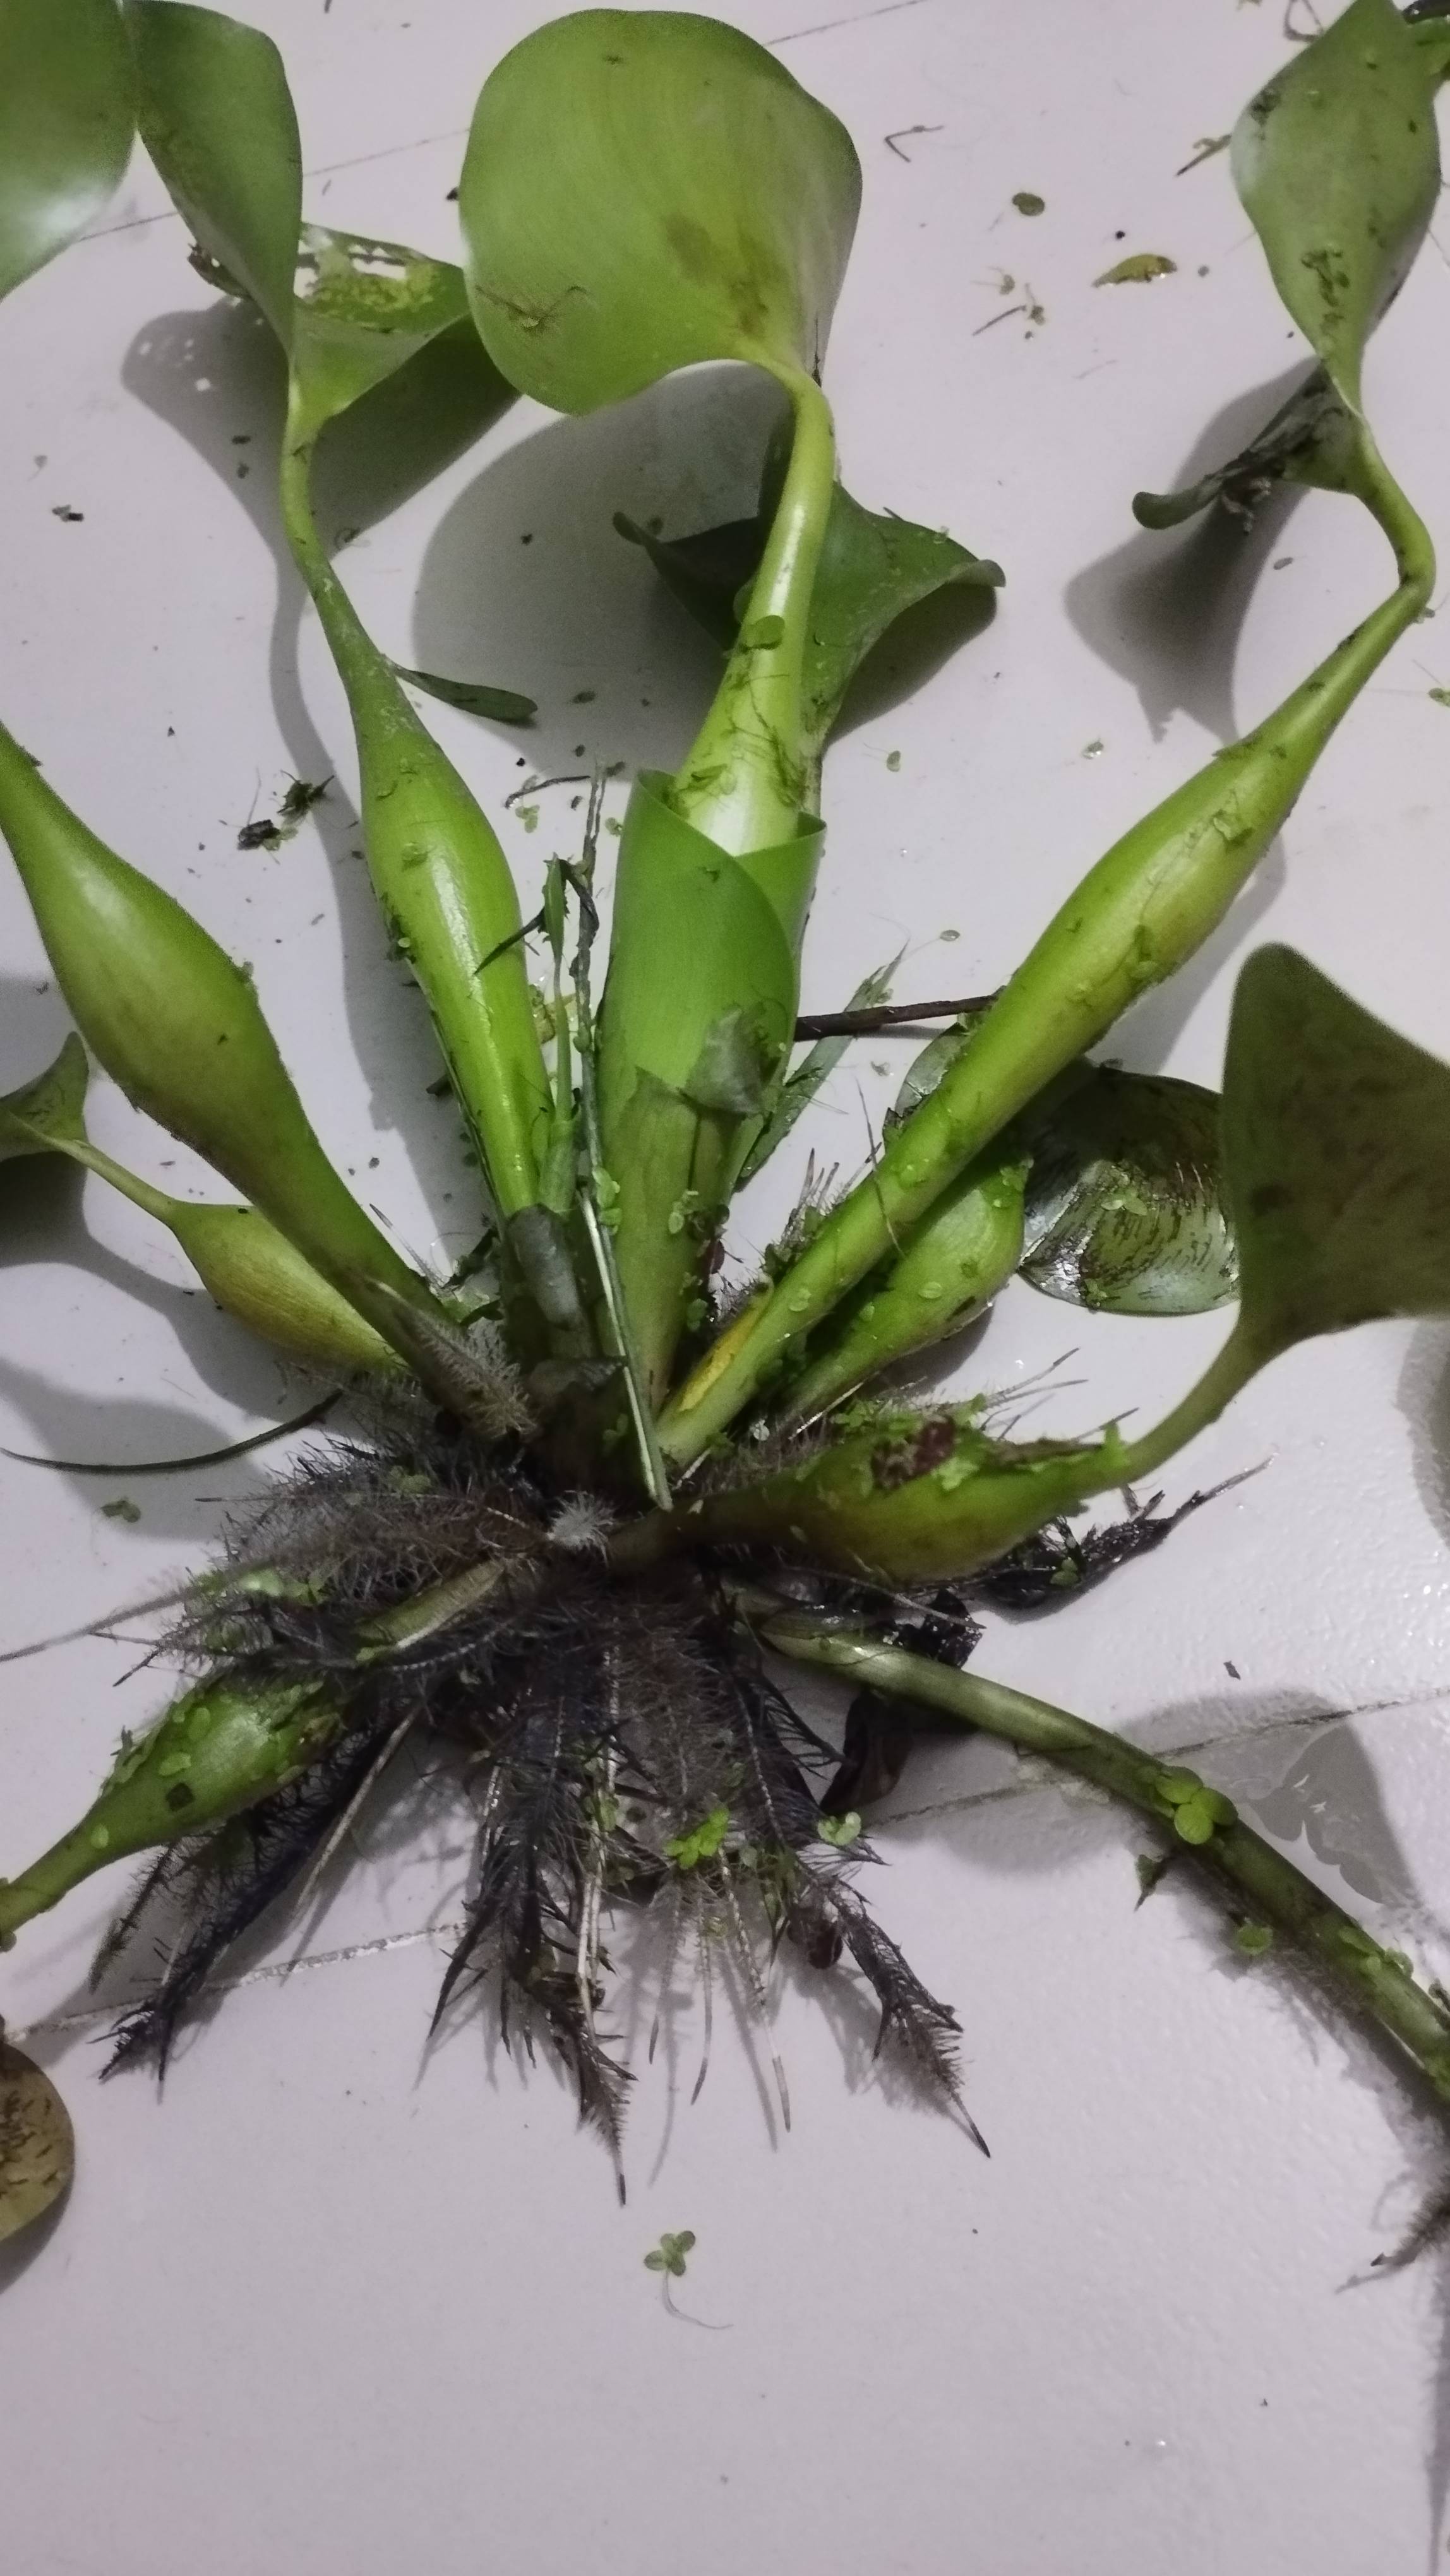
Species: Common Water Hyacinth (Eichornia crassipes)